Cahuzac-sur-Adour

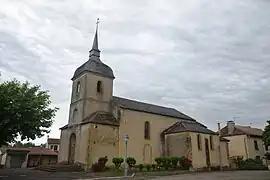
The church in Cahuzac-sur-Adour

Cahuzac-sur-Adour (literally "Cahuzac on Adour") is a commune in the Gers department in southwestern France.